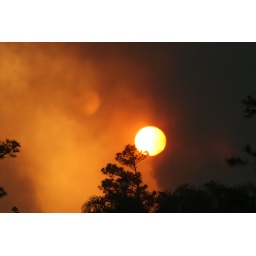
the orange in the sky is fire not sunlight! but it did make the sun look more orange